Montefiore, Tel Aviv

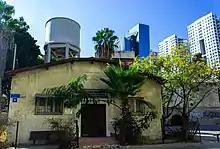
Home and water tower in Montefiore

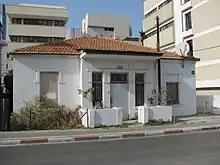
An old residential house in Montefiore neighbourhood

Montefiore is a neighborhood in the center of Tel Aviv, Israel.